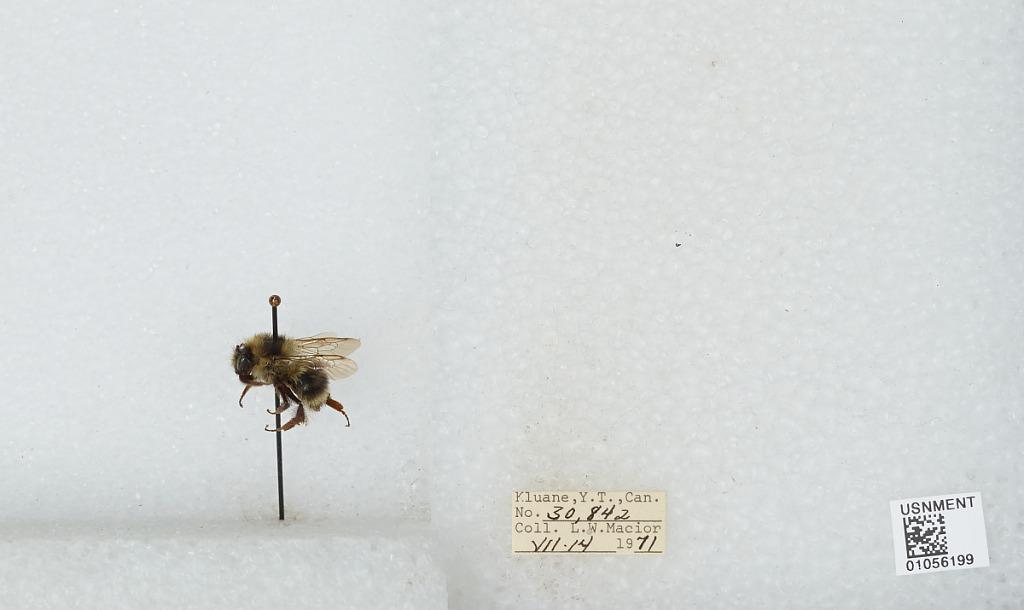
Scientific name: Bombus bifarius nearcticus
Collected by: L. Macior
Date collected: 1971-7-14
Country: Canada
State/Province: Yukon Territory
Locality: Kluane
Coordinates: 60.75, -139.5